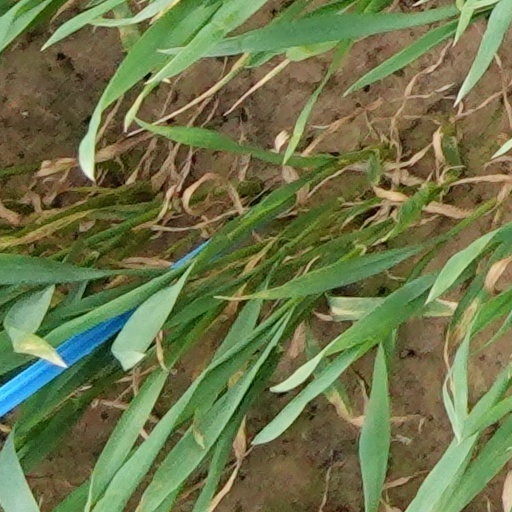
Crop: wheat